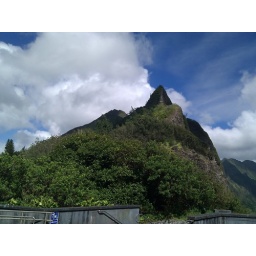
The clouds wisk by the jagged mountain tops across the pass.